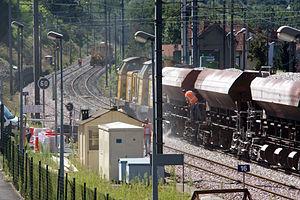
Un train de travaux sert à l'entretien, courant ou lourd, et à la réparation d'une voie ferrée, comme dans les opérations de Renouvellement Voie Ballast.